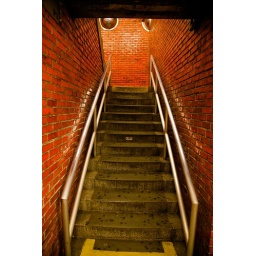
I just loved the red brick color on the walls of this metro entrance in NYC